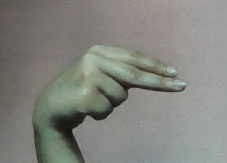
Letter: ain